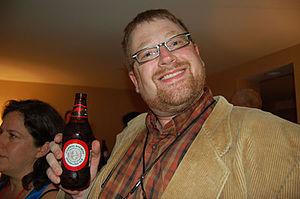
Ken Scholes, né le 13 janvier 1968, est un auteur américain de science-fiction et fantasy vivant à Saint-Helens dans l'Oregon.